Pittsburgh toilet

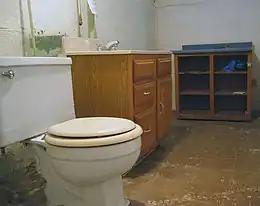
A Pittsburgh toilet

A Pittsburgh toilet, or Pittsburgh potty, is a basement toilet configuration commonly found in the area of Pittsburgh in the United States. It consists of an ordinary flush toilet with no surrounding walls. Most of these toilets are paired with a crude basement shower apparatus and large sink, which often doubles as a laundry room.